Clement of Rome

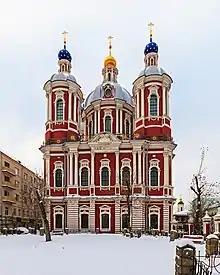
St. Clement is one of the few Roman popes to have a Russian Orthodox church dedicated in his name.

The Second Epistle of Clement is a homily, or sermon, likely written in Corinth or Rome, although it is doubtful it was written by Clement. Early Christian congregations often shared homilies to be read. The homily describes Christian character and repentance. It is possible that the Church from which Clement sent his epistle had included a festal homily to share in one economical post, thus the homily became known as the Second Epistle of Clement.